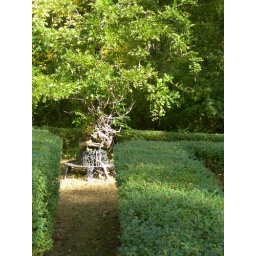
63 this old tree is surrounded by wrought iron benches in a shrubbery garden behind the house